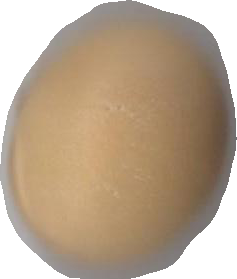
Variety: Grobogan